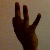
The image shows a hand gesture representing the number 9 in Indian Sign Language.